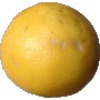
Label: white_grapefruit